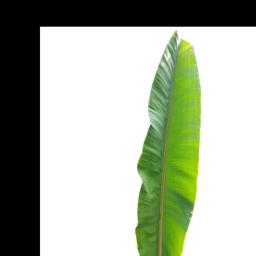
Label: MALBHOG LEAF